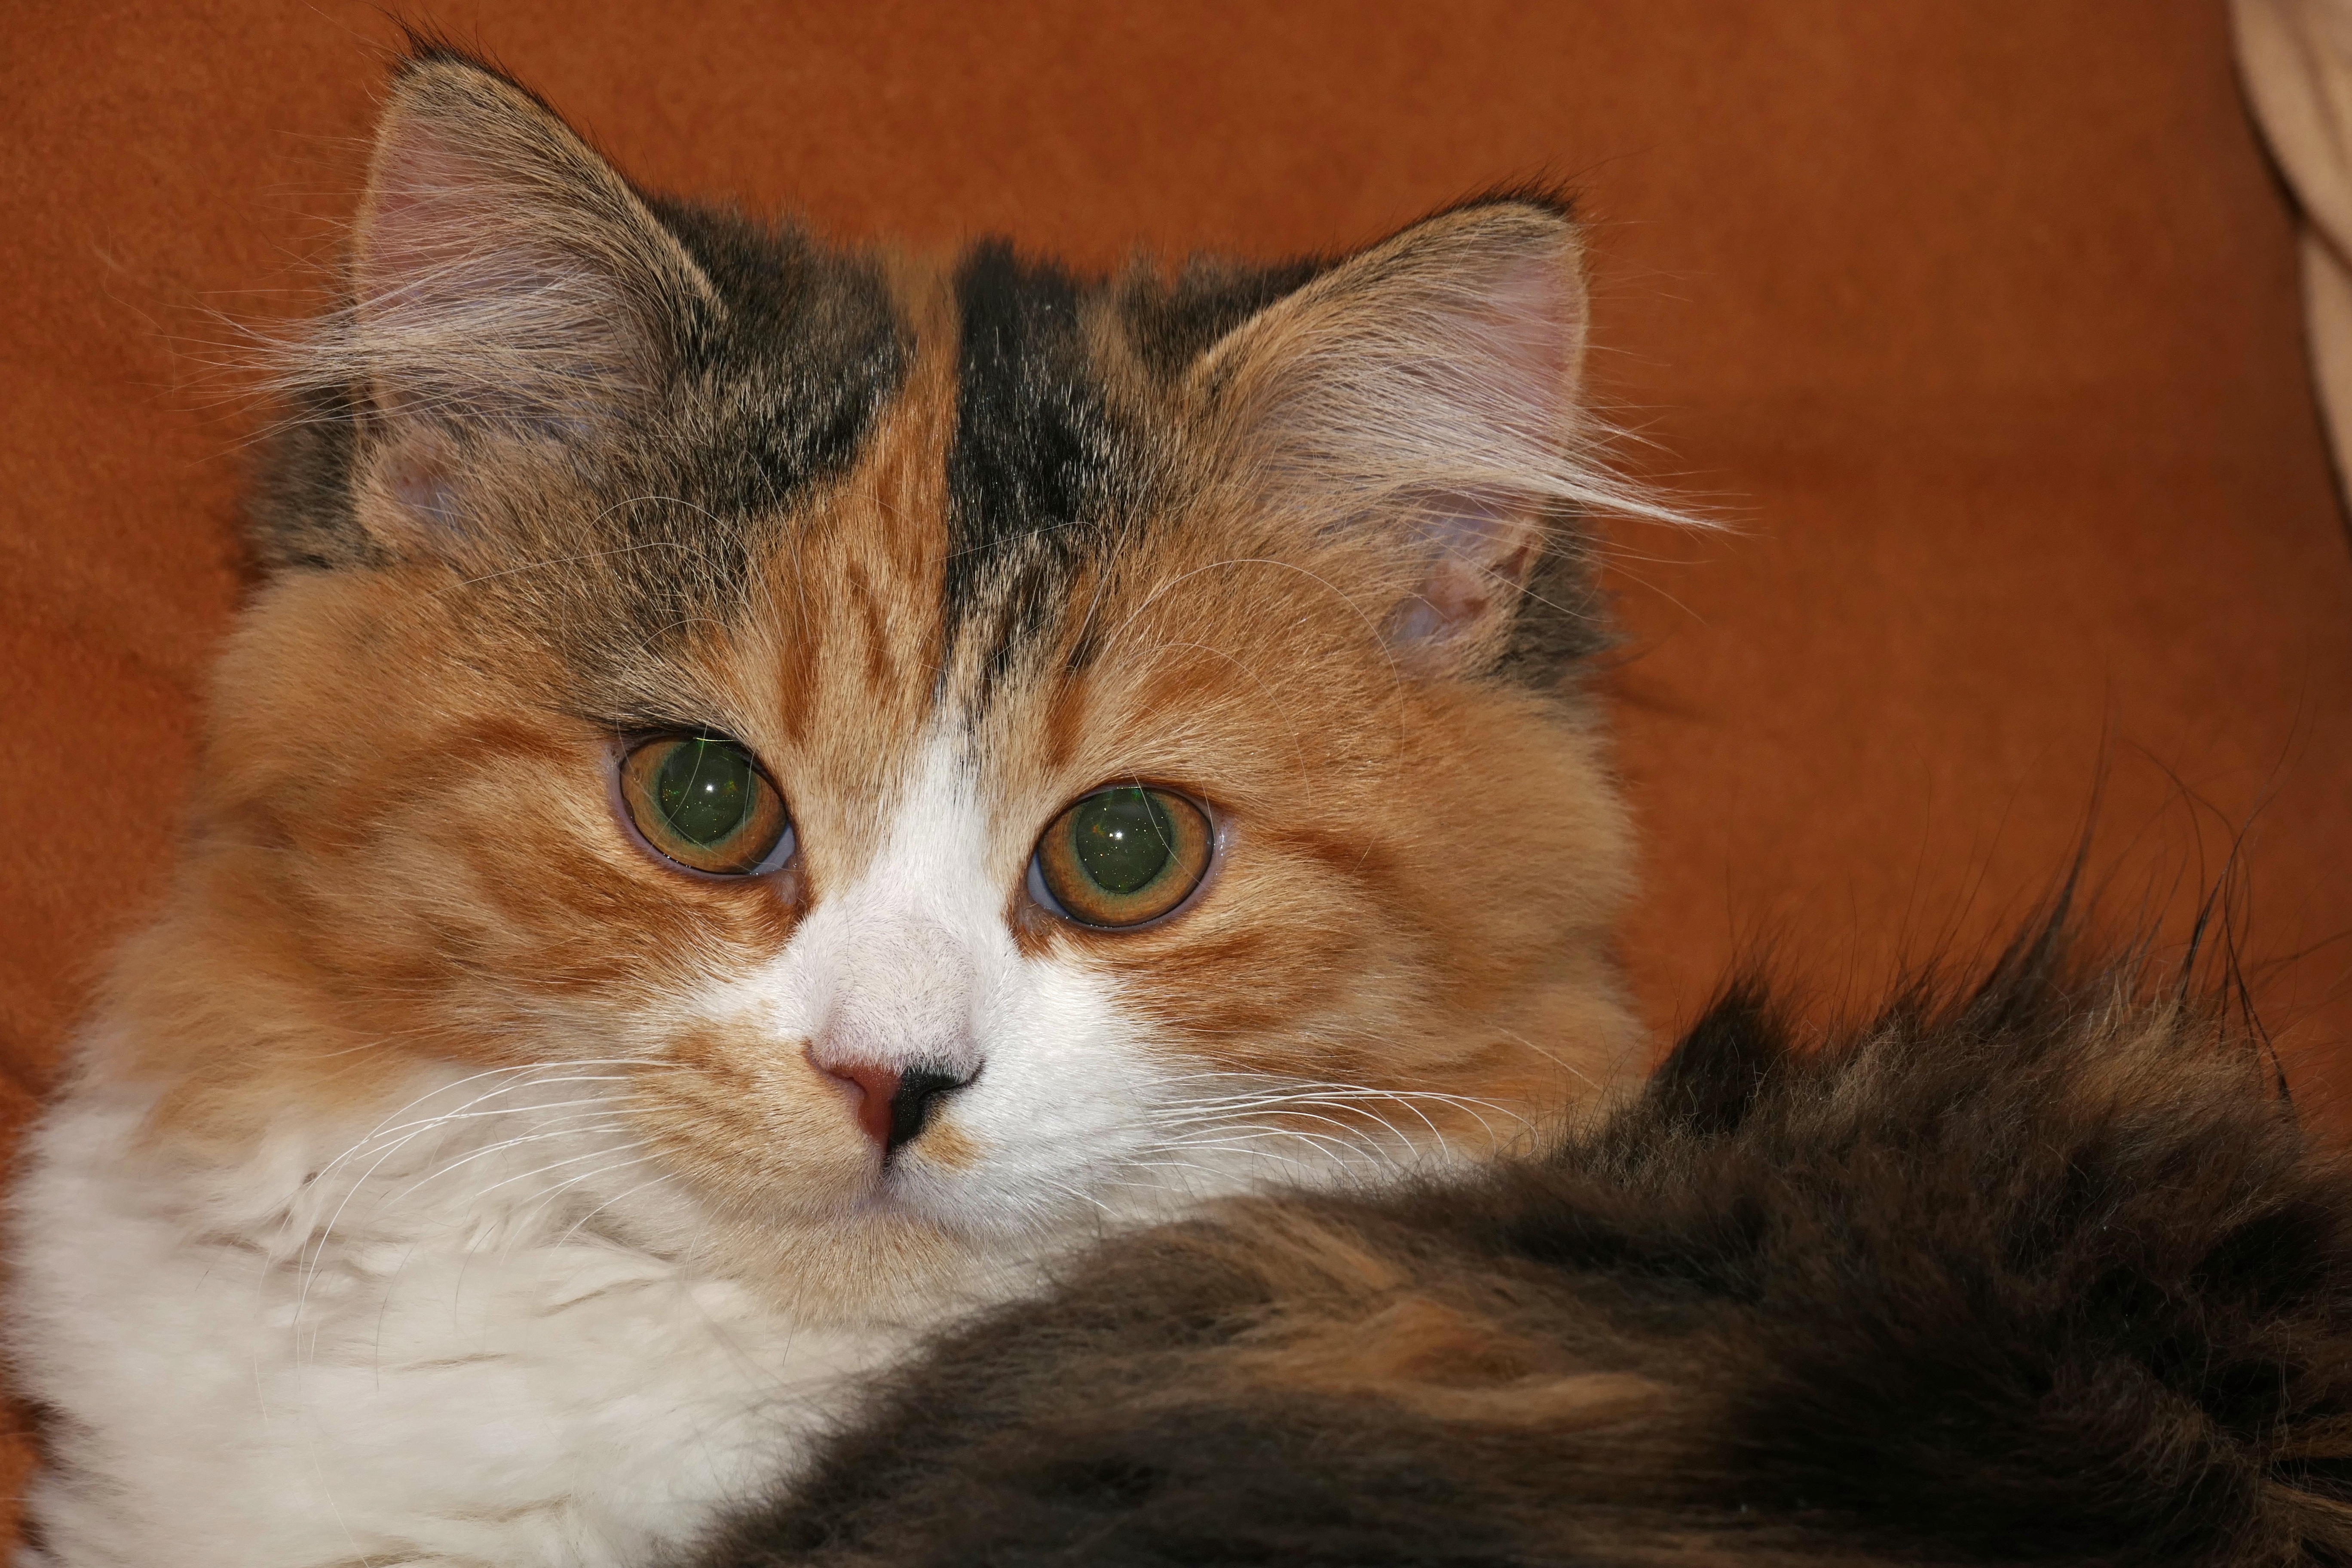
pet, kitten, cat, mammal, nose, whiskers, vertebrate, domestic cat, maine coon, young cat, norwegian forest cat, small to medium sized cats, cat like mammal, carnivoran, domestic short haired cat, domestic long haired cat